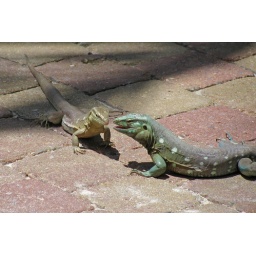
Whiptail lizards in Curacao. The male is the larger, more colorful one. ODT: Begins with &amp;quot;L&amp;quot; ACuracao 2009 007